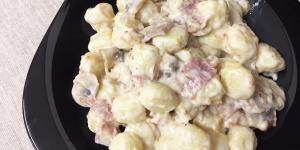
noquis con nata bacon y champinones